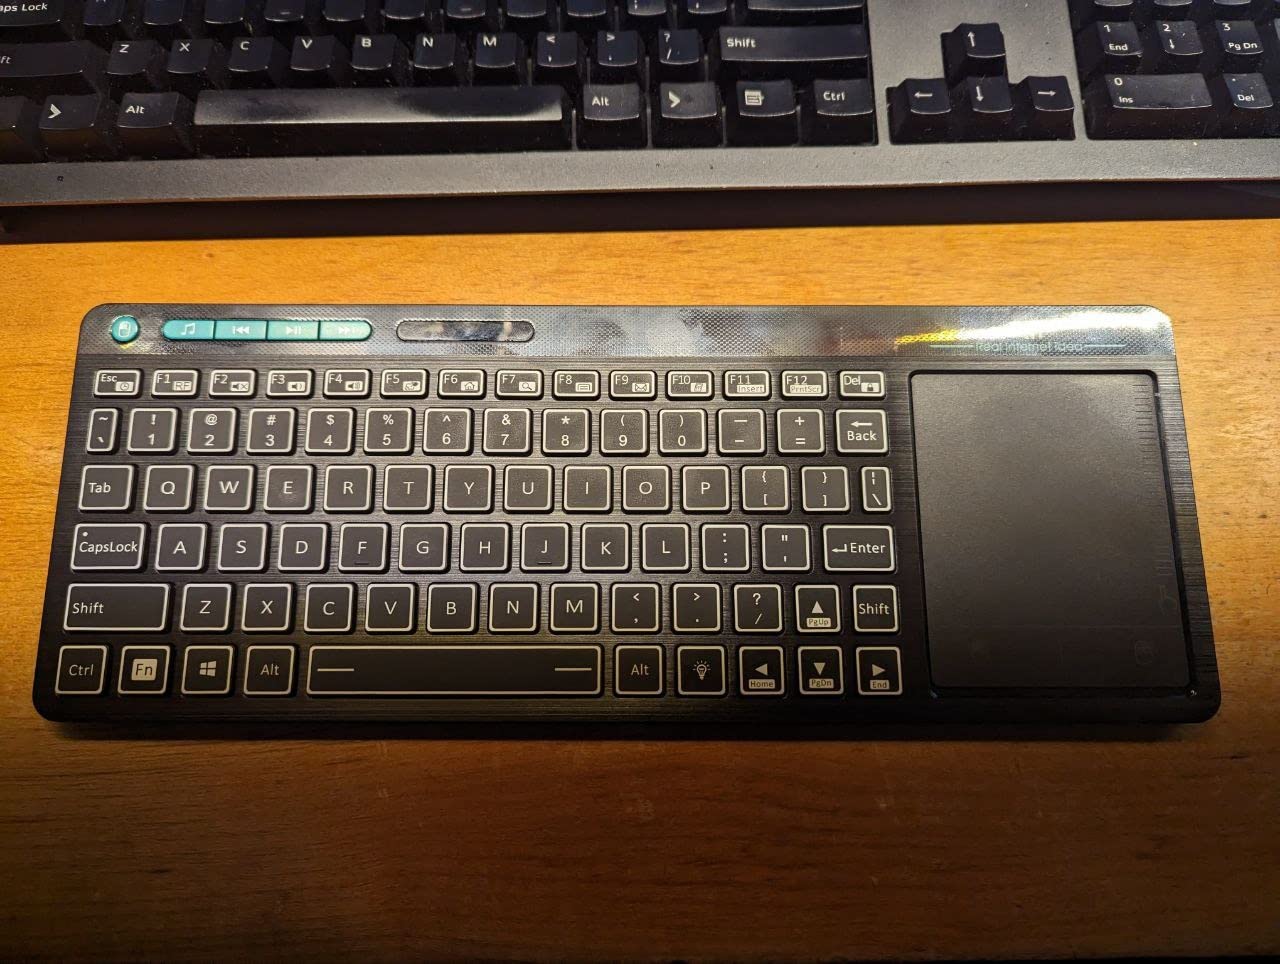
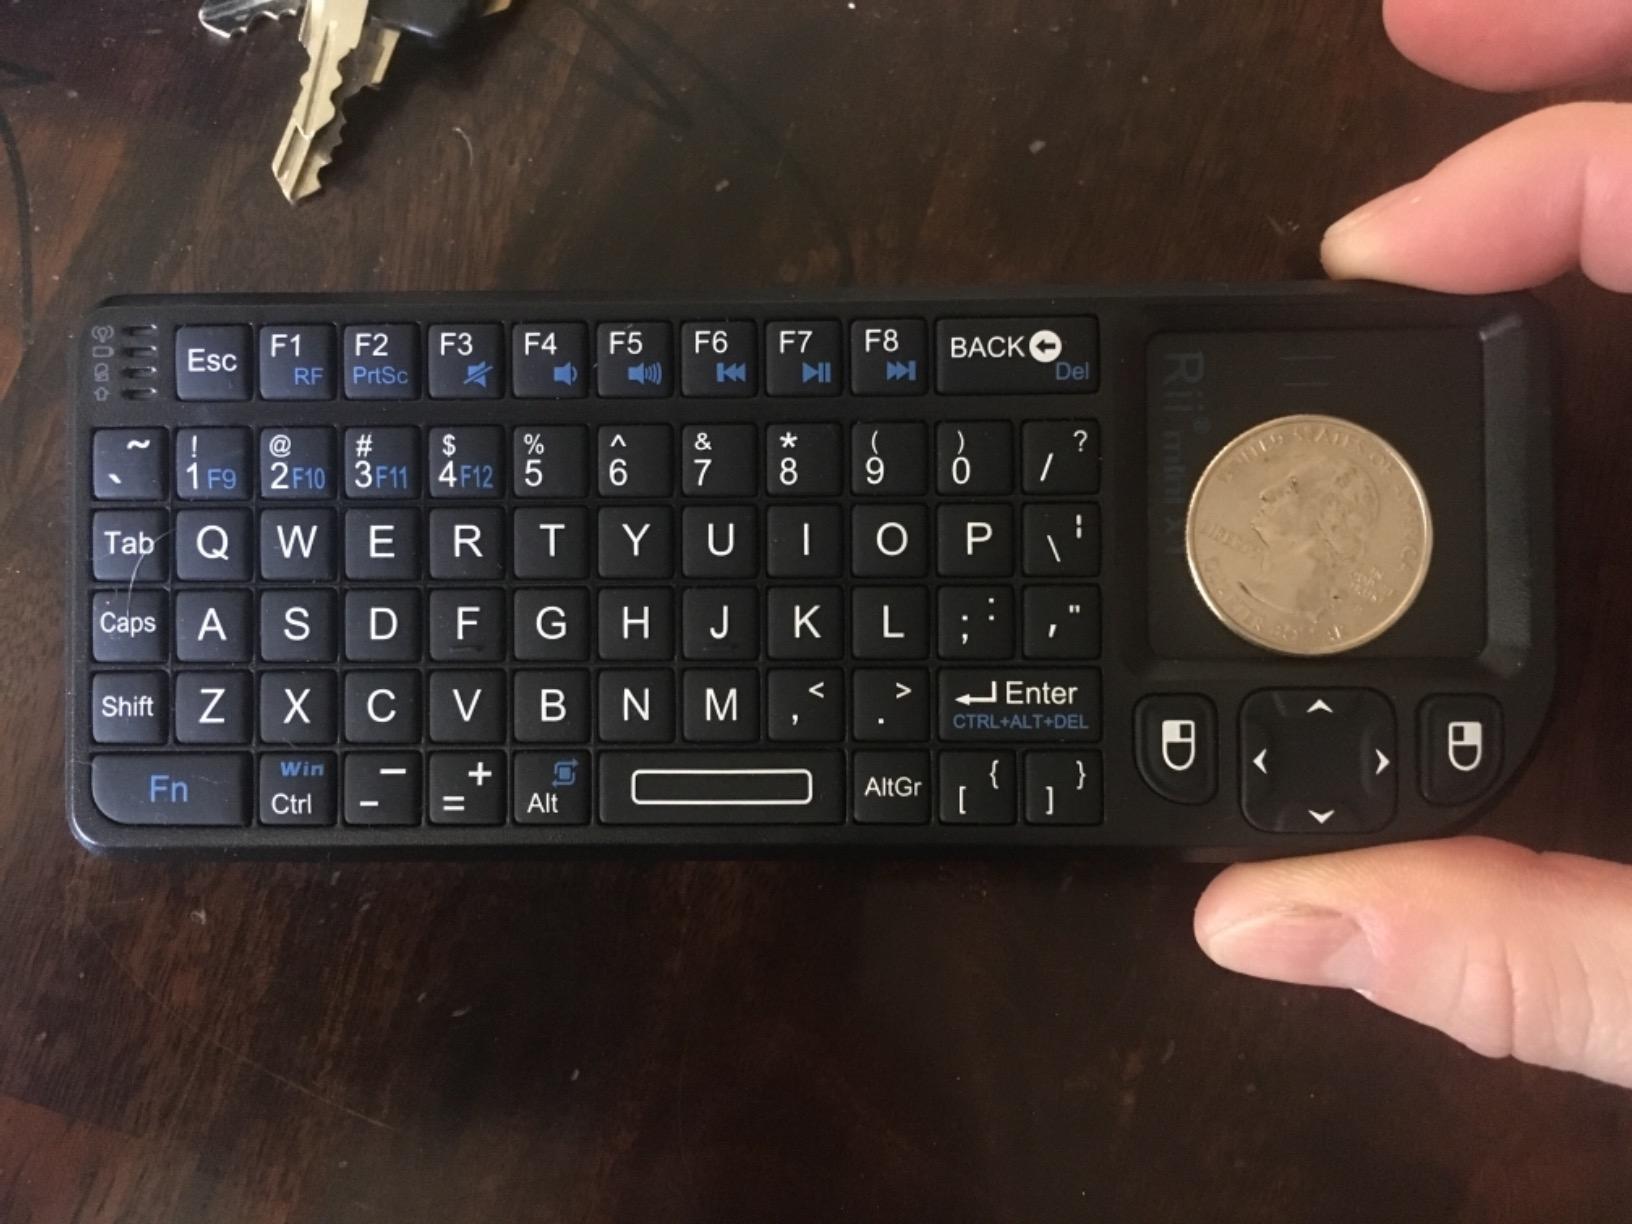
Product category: keyboard
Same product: no